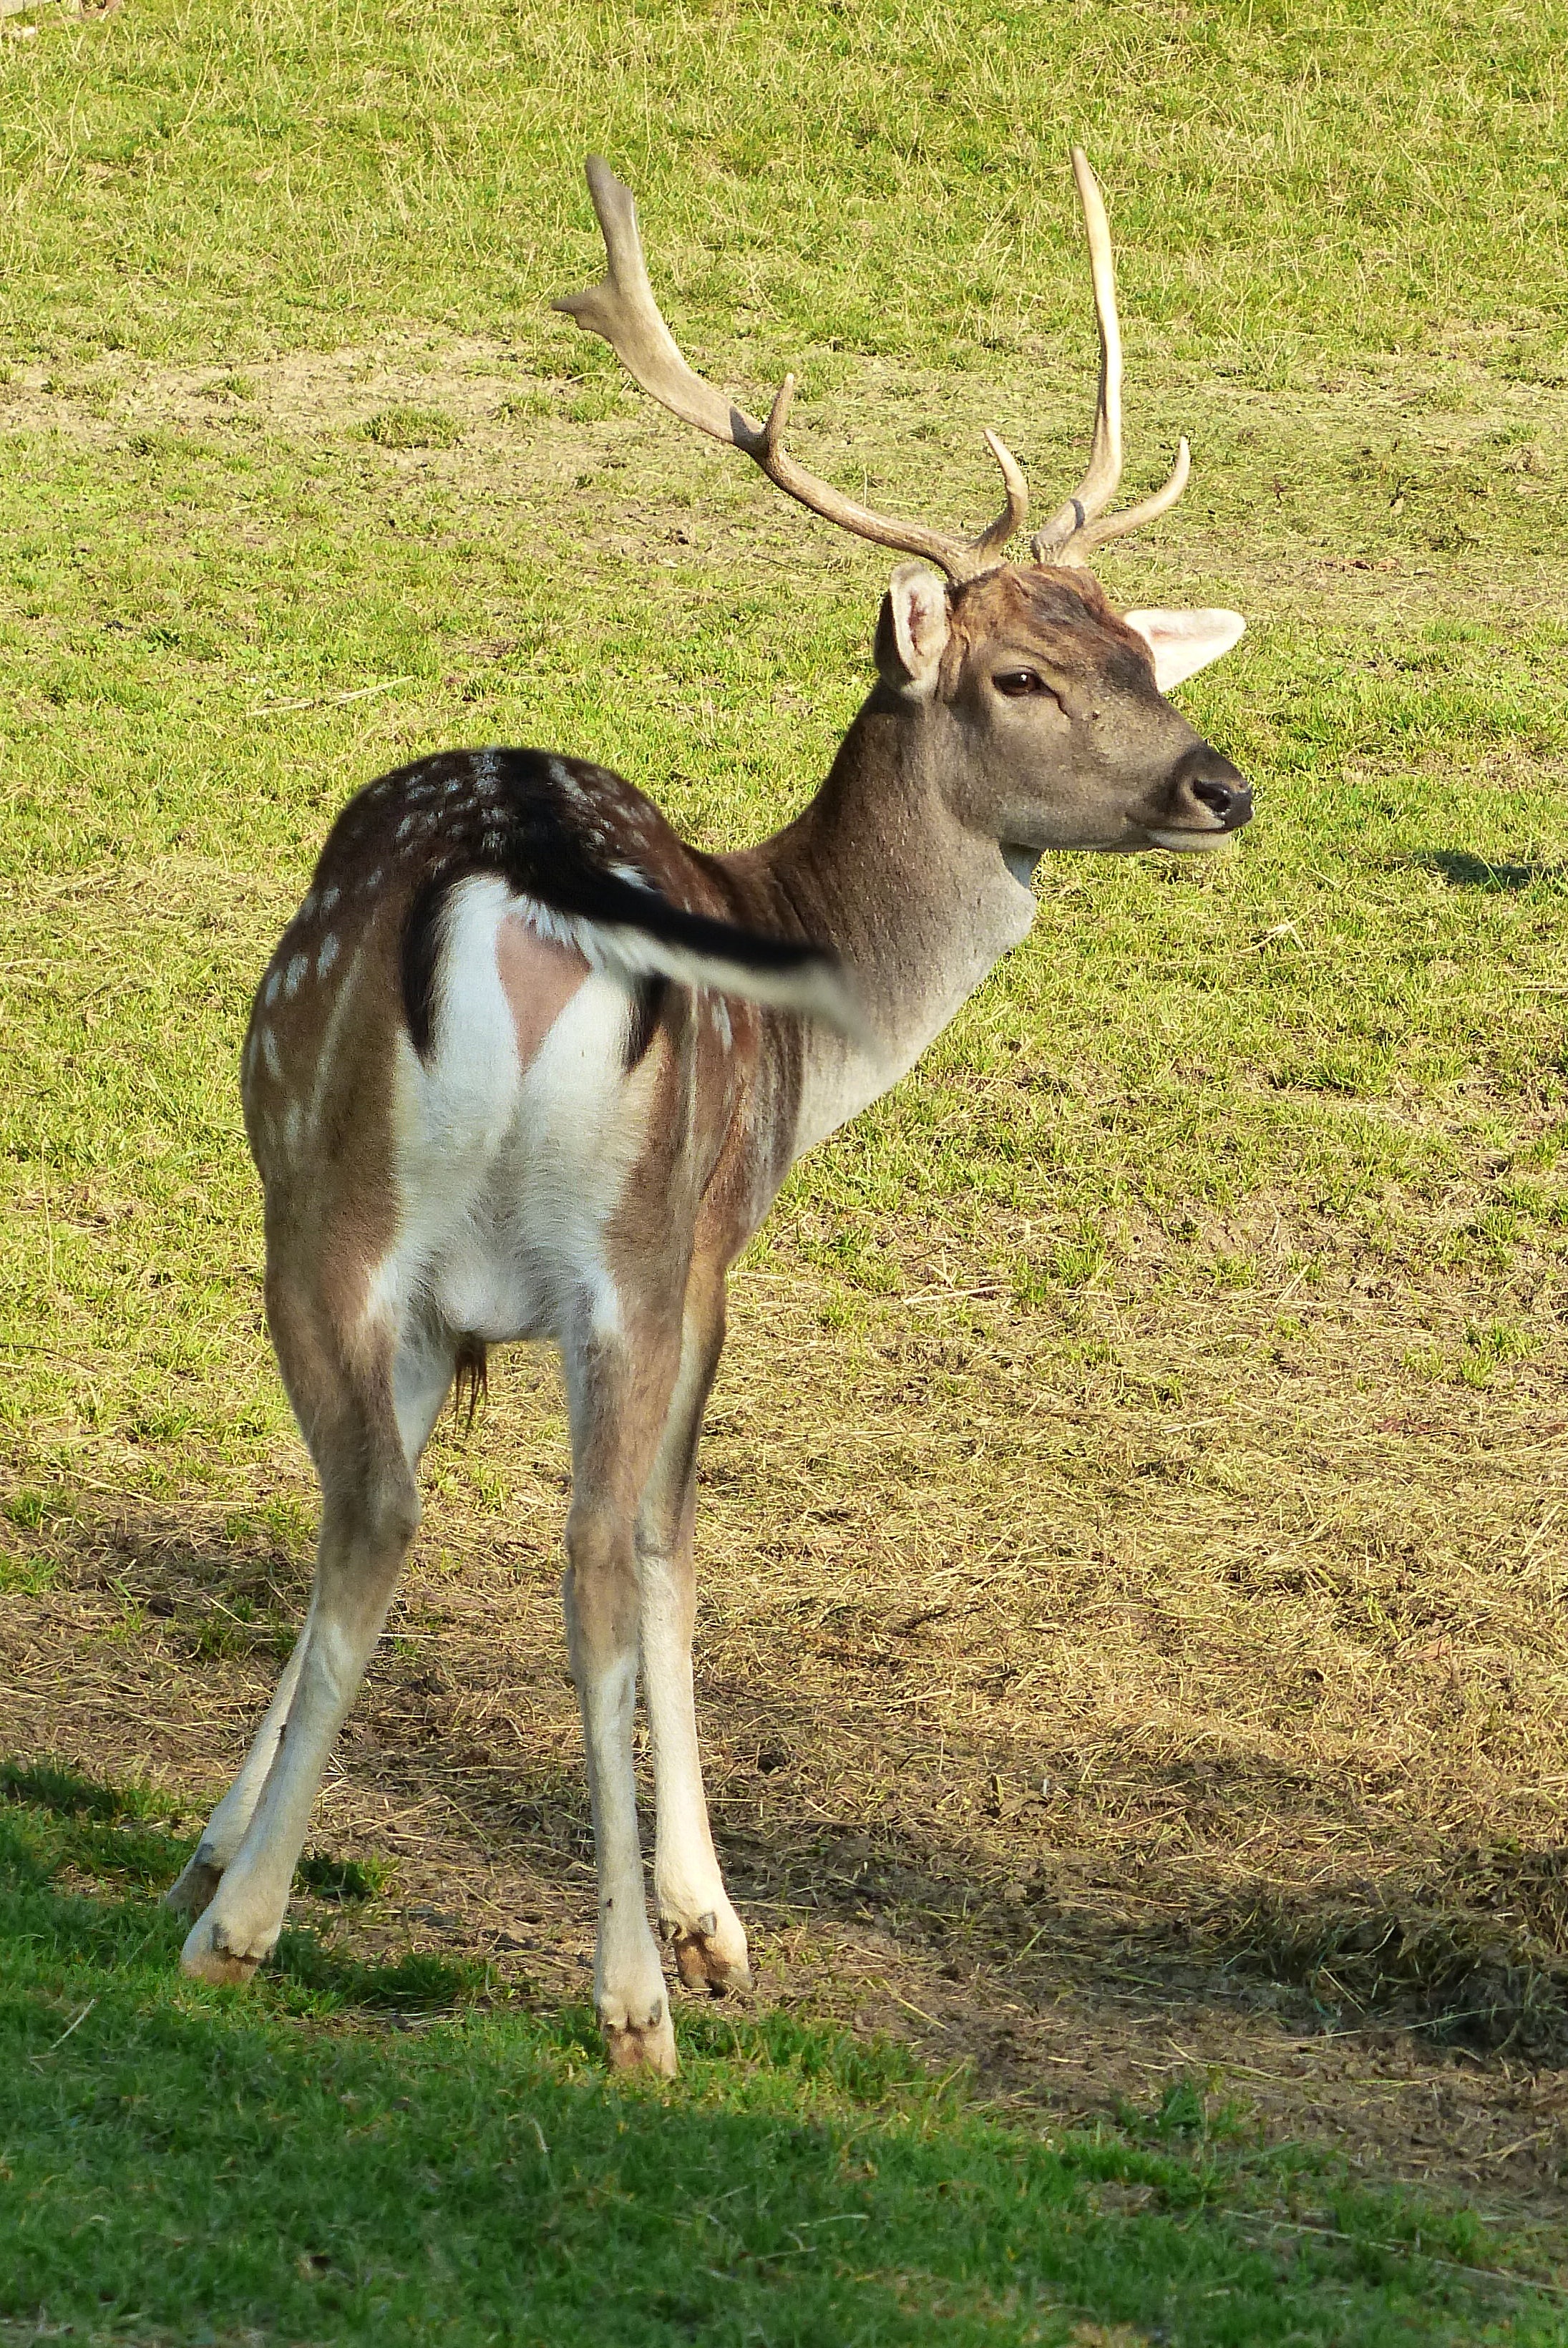
nature, wildlife, deer, young, mammal, fauna, gazelle, vertebrate, hirsch, fallow deer, under allg u, tussenhausen, white tailed deer, pronghorn, wag, angel mountain